Umegatani Tōtarō II

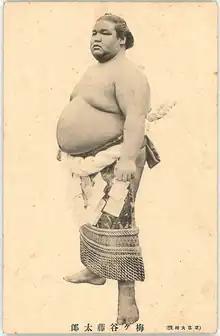
Umegatani, circa 1912

was a Japanese professional sumo wrestler from Toyama City, Toyama Prefecture. He was the sport's 20th "yokozuna". Umegatani had a great rivalry with fellow "yokozuna" Hitachiyama Taniemon. Their era was known as the Ume-Hitachi Era and it brought sumo to heights of popularity never before seen in the Meiji period.